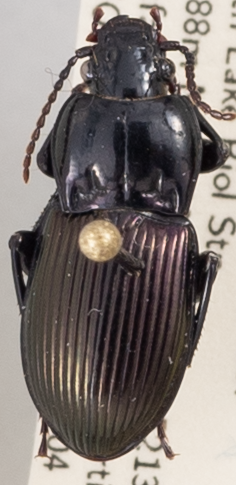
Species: Myas cyanescens
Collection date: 2019-06-04
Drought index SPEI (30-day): -1.13
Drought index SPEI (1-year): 2.09
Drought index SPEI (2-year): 2.09